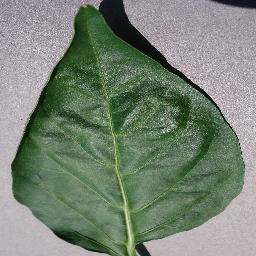
Label: Pepper,_bell___healthy